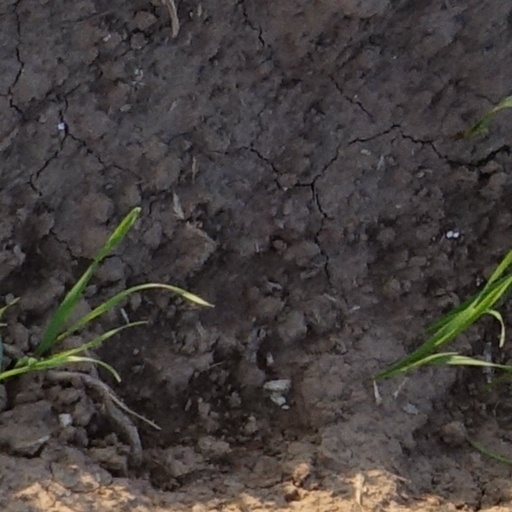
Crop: wheat